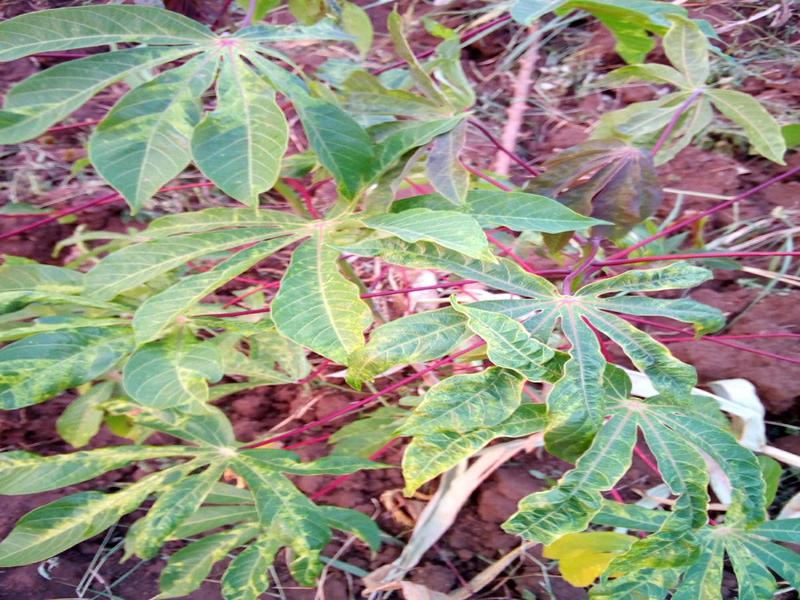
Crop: cassava
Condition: mosaic_disease